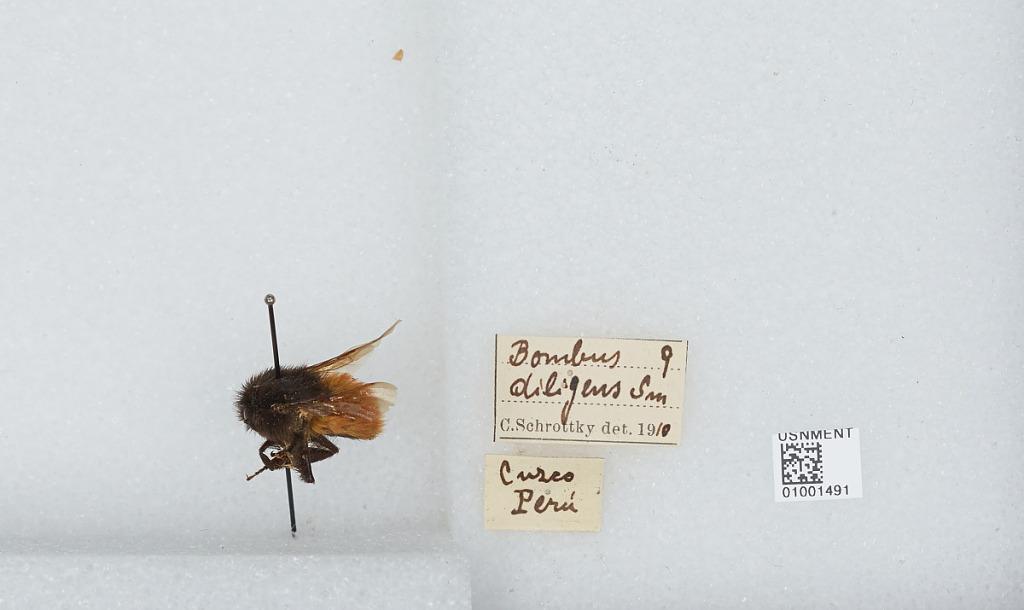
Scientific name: Bombus (Bombus) brevivillus Franklin
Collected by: C. Schrottky
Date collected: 1910--
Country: Peru
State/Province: Cusco
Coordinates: -13.5261, -71.9714
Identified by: Schrottky, C.